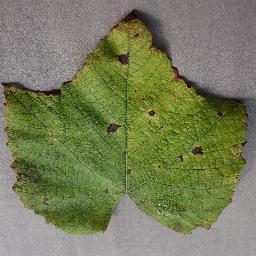
Label: Grape___Leaf_blight_(Isariopsis_Leaf_Spot)